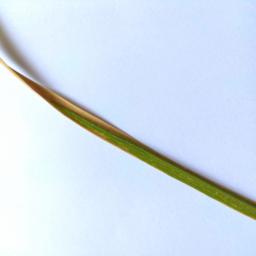
Label: Rice___Leaf_Blast